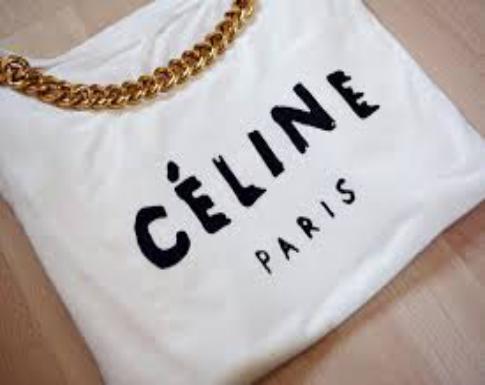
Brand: Celine
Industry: Clothes